Once railway station

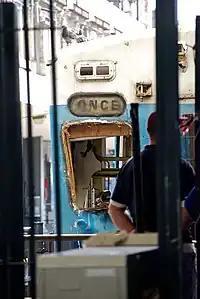
The train after crashing in 2012.

On 22 February 2012, a commuter train entered Once station traveling at an excessive speed, about 26 km/h, and crashed into the buffers at the end of the line, killing 51 people and injuring at least 703.